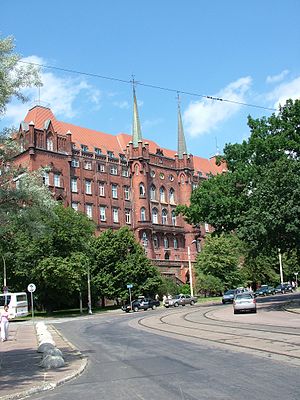
Stettin byområde
Rådhuset i Stettin
Stettin Byområde – Byområde i Polen, i zachodniopomorskie voivodskab.